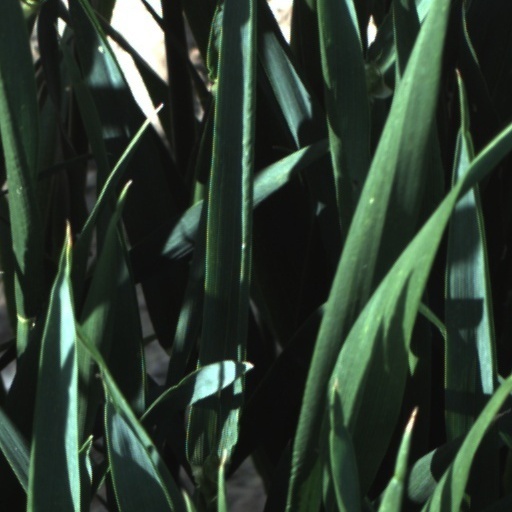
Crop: wheat